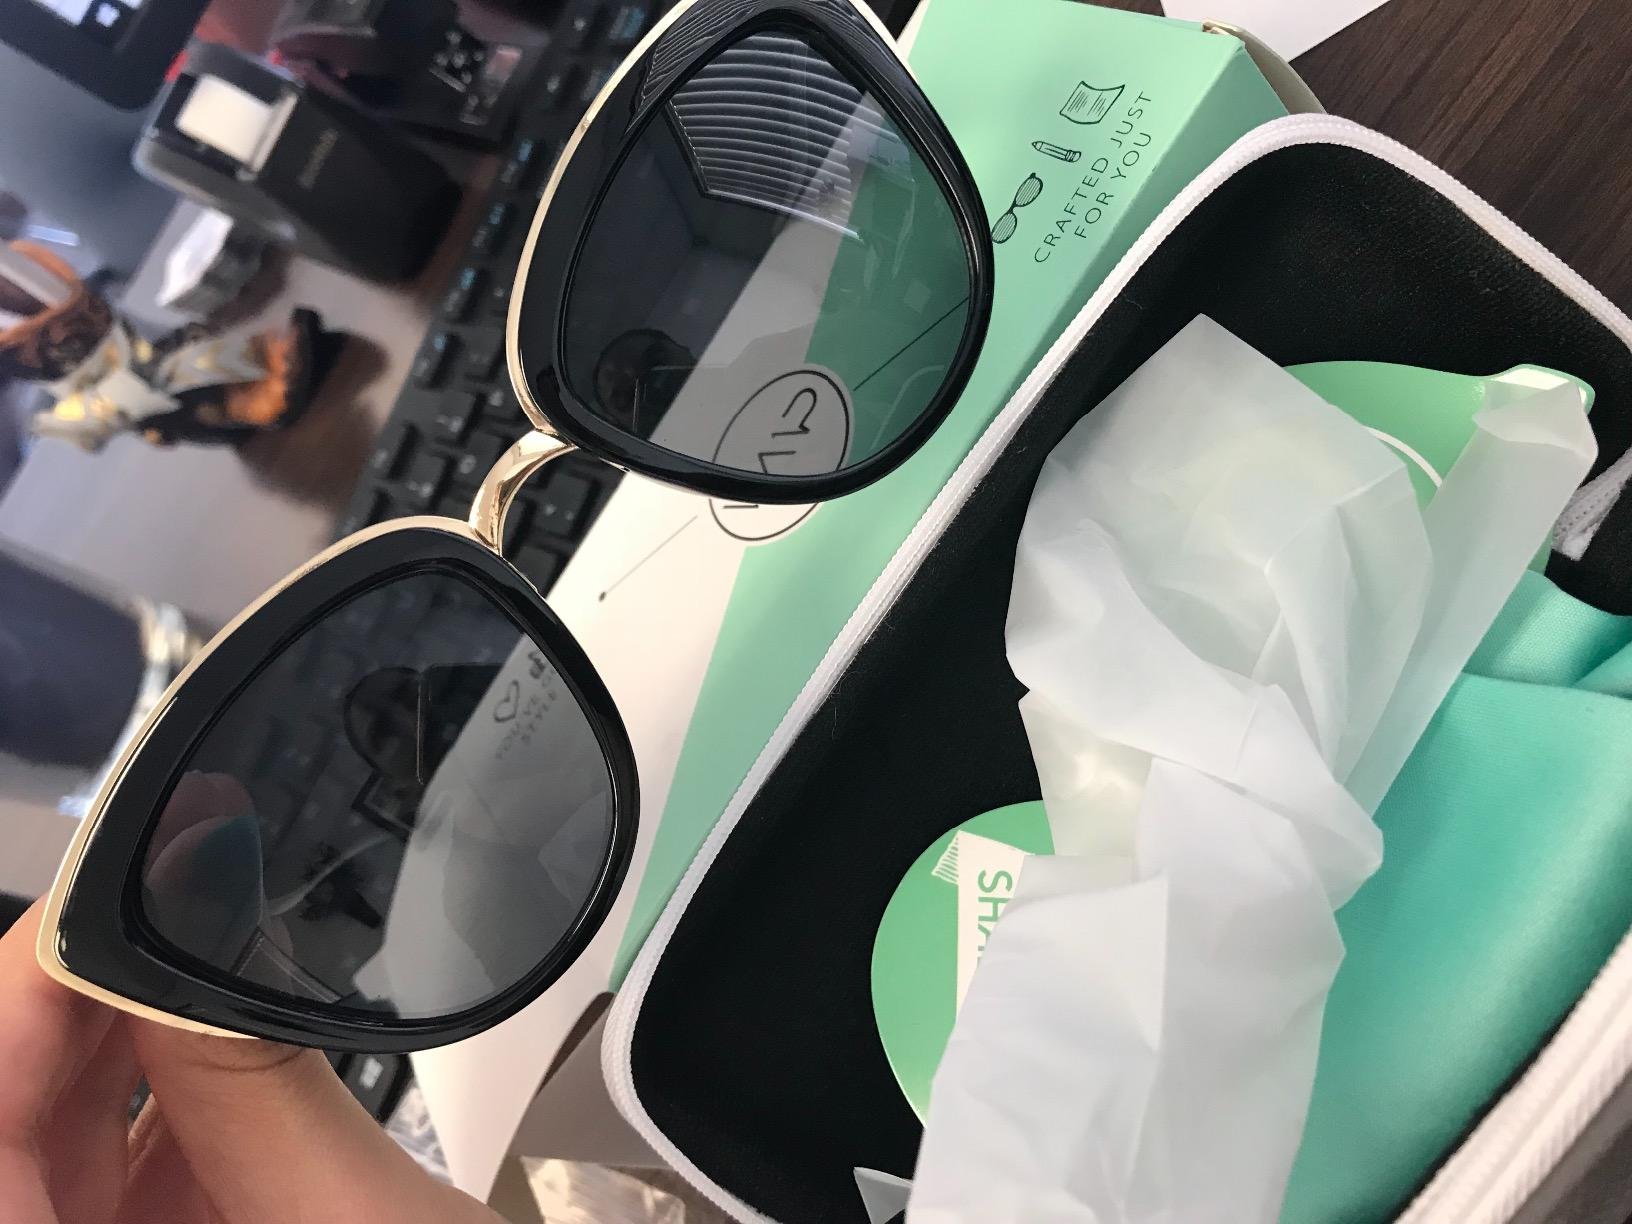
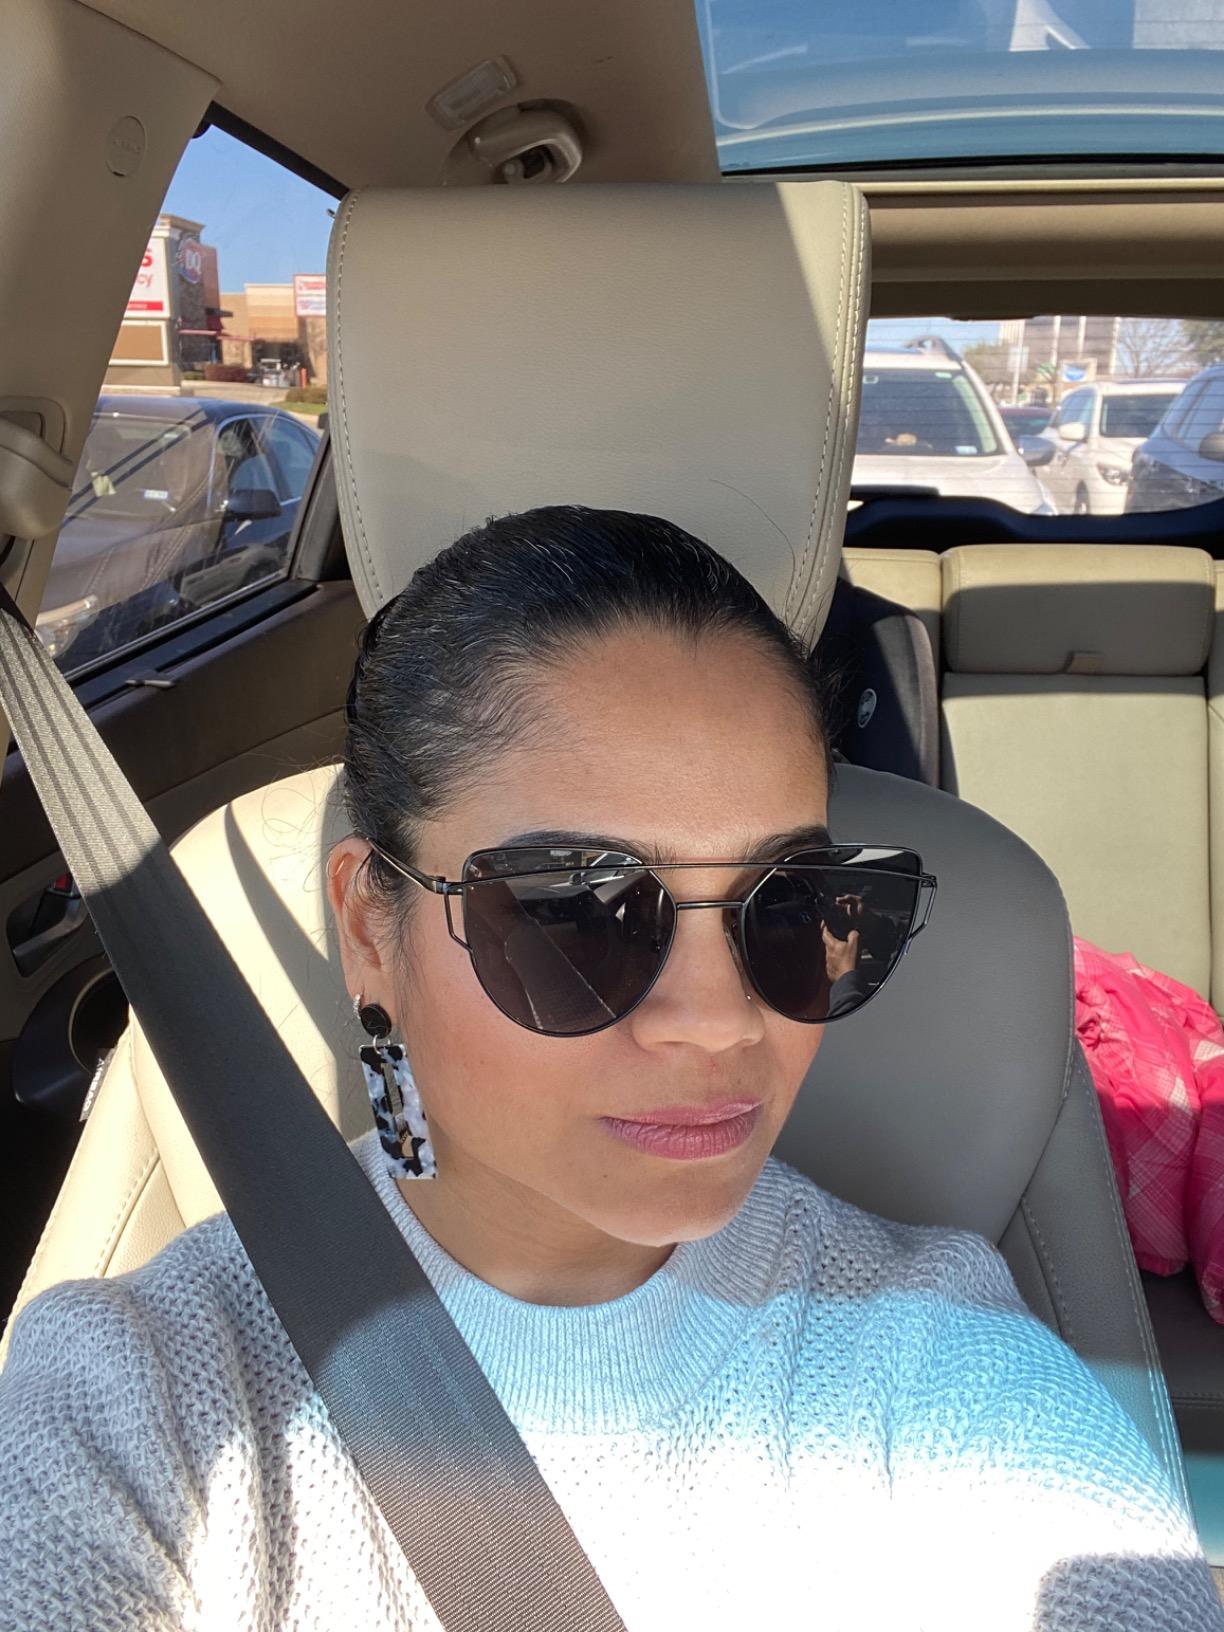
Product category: accessories_sunglasses
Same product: no